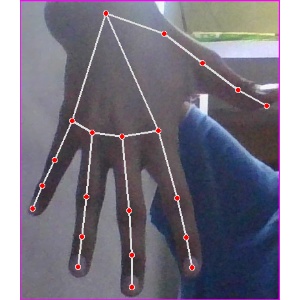
अक्षर: ढ